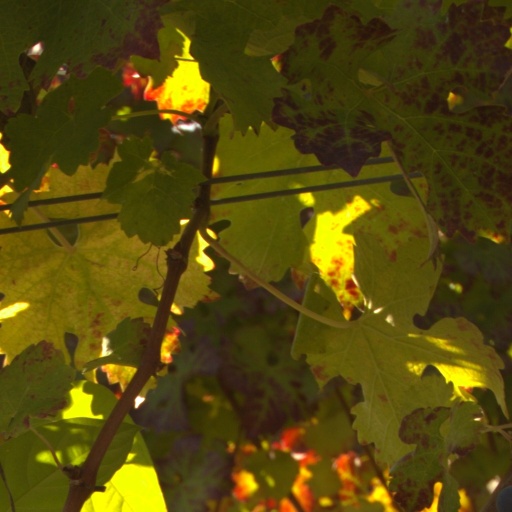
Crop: grape